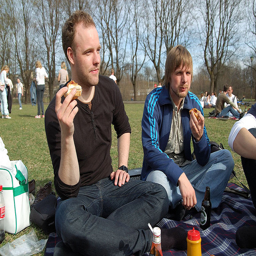
Adult males eating snack while sitting on blanket in park.
Guys enjoying a picnic lunch in a park with other young people
two young men are sitting on the ground eating sandwiches
some guys sitting on a blanket at the park while eating some hot dogs
Two men are sitting at the park eating and drinking bear.